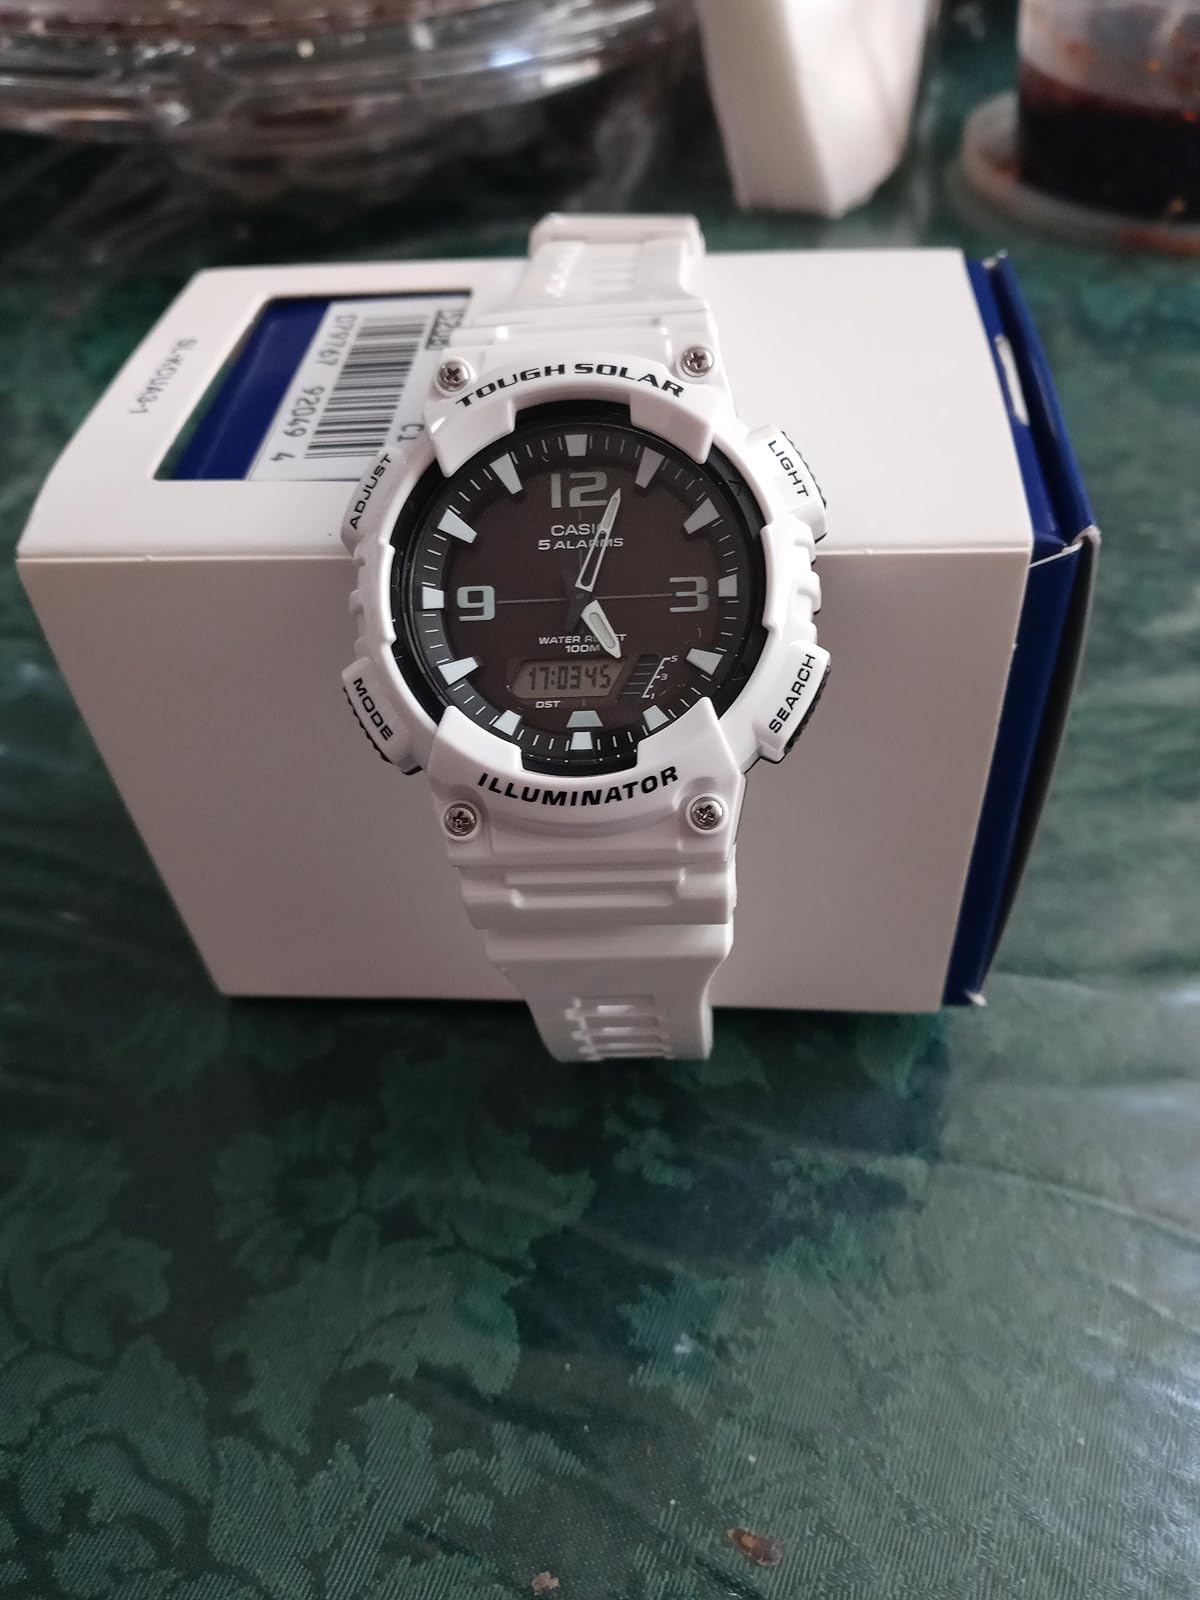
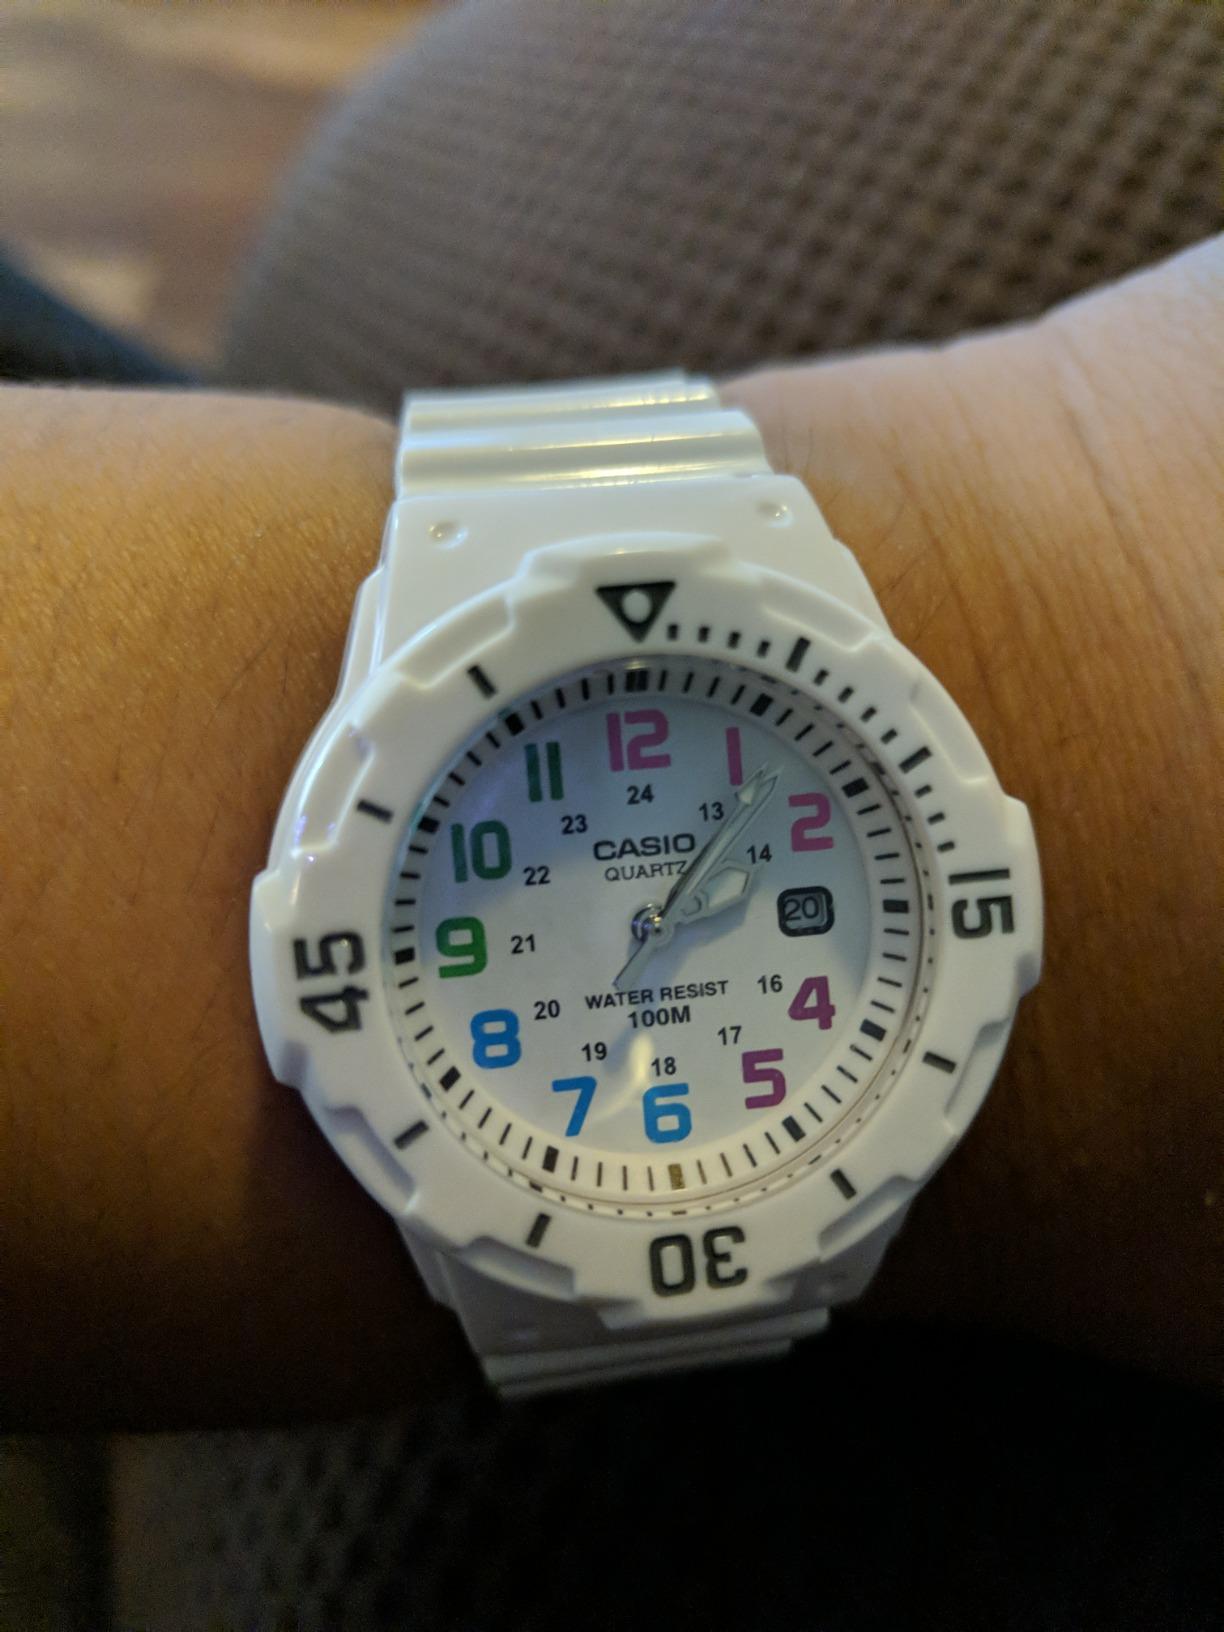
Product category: accessories_watch
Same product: no